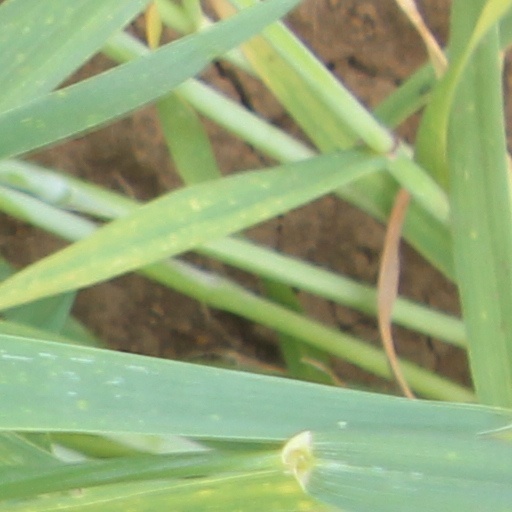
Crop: wheat